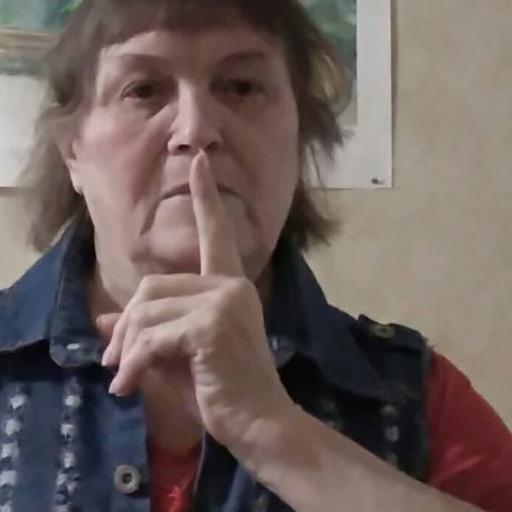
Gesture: mute